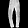
Label: Trouser